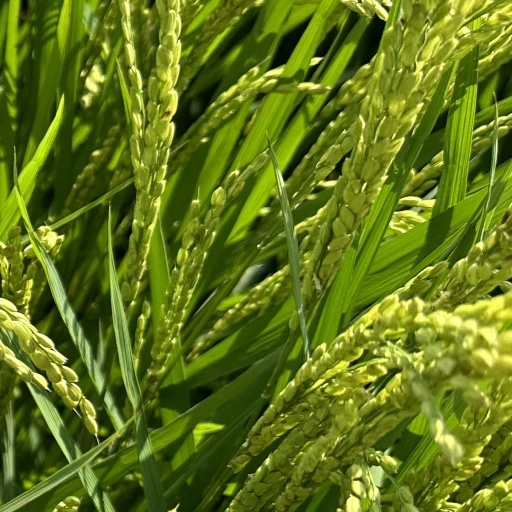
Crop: rice